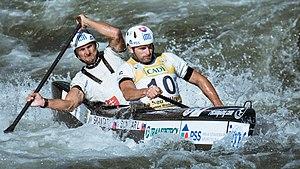
Ladislav Škantár et Peter Škantár durant le championnat du monde 2019 de canoë de descente à La Seu d'Urgell, Espagne.
Ladislav Škantár est un céiste slovaque pratiquant le slalom.